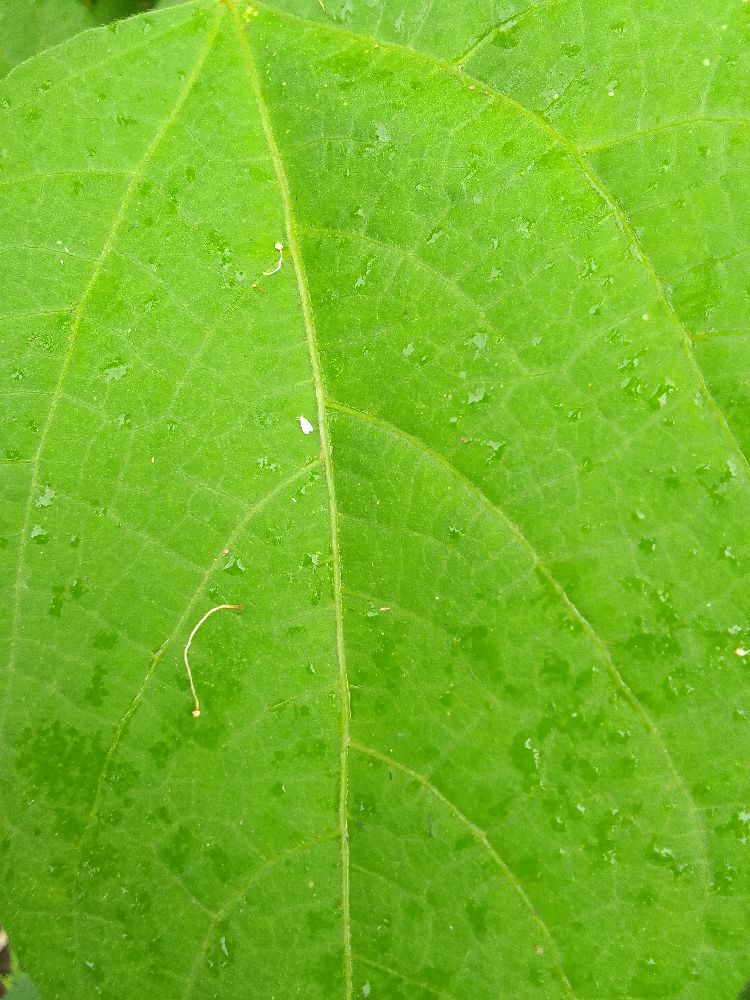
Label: healthy